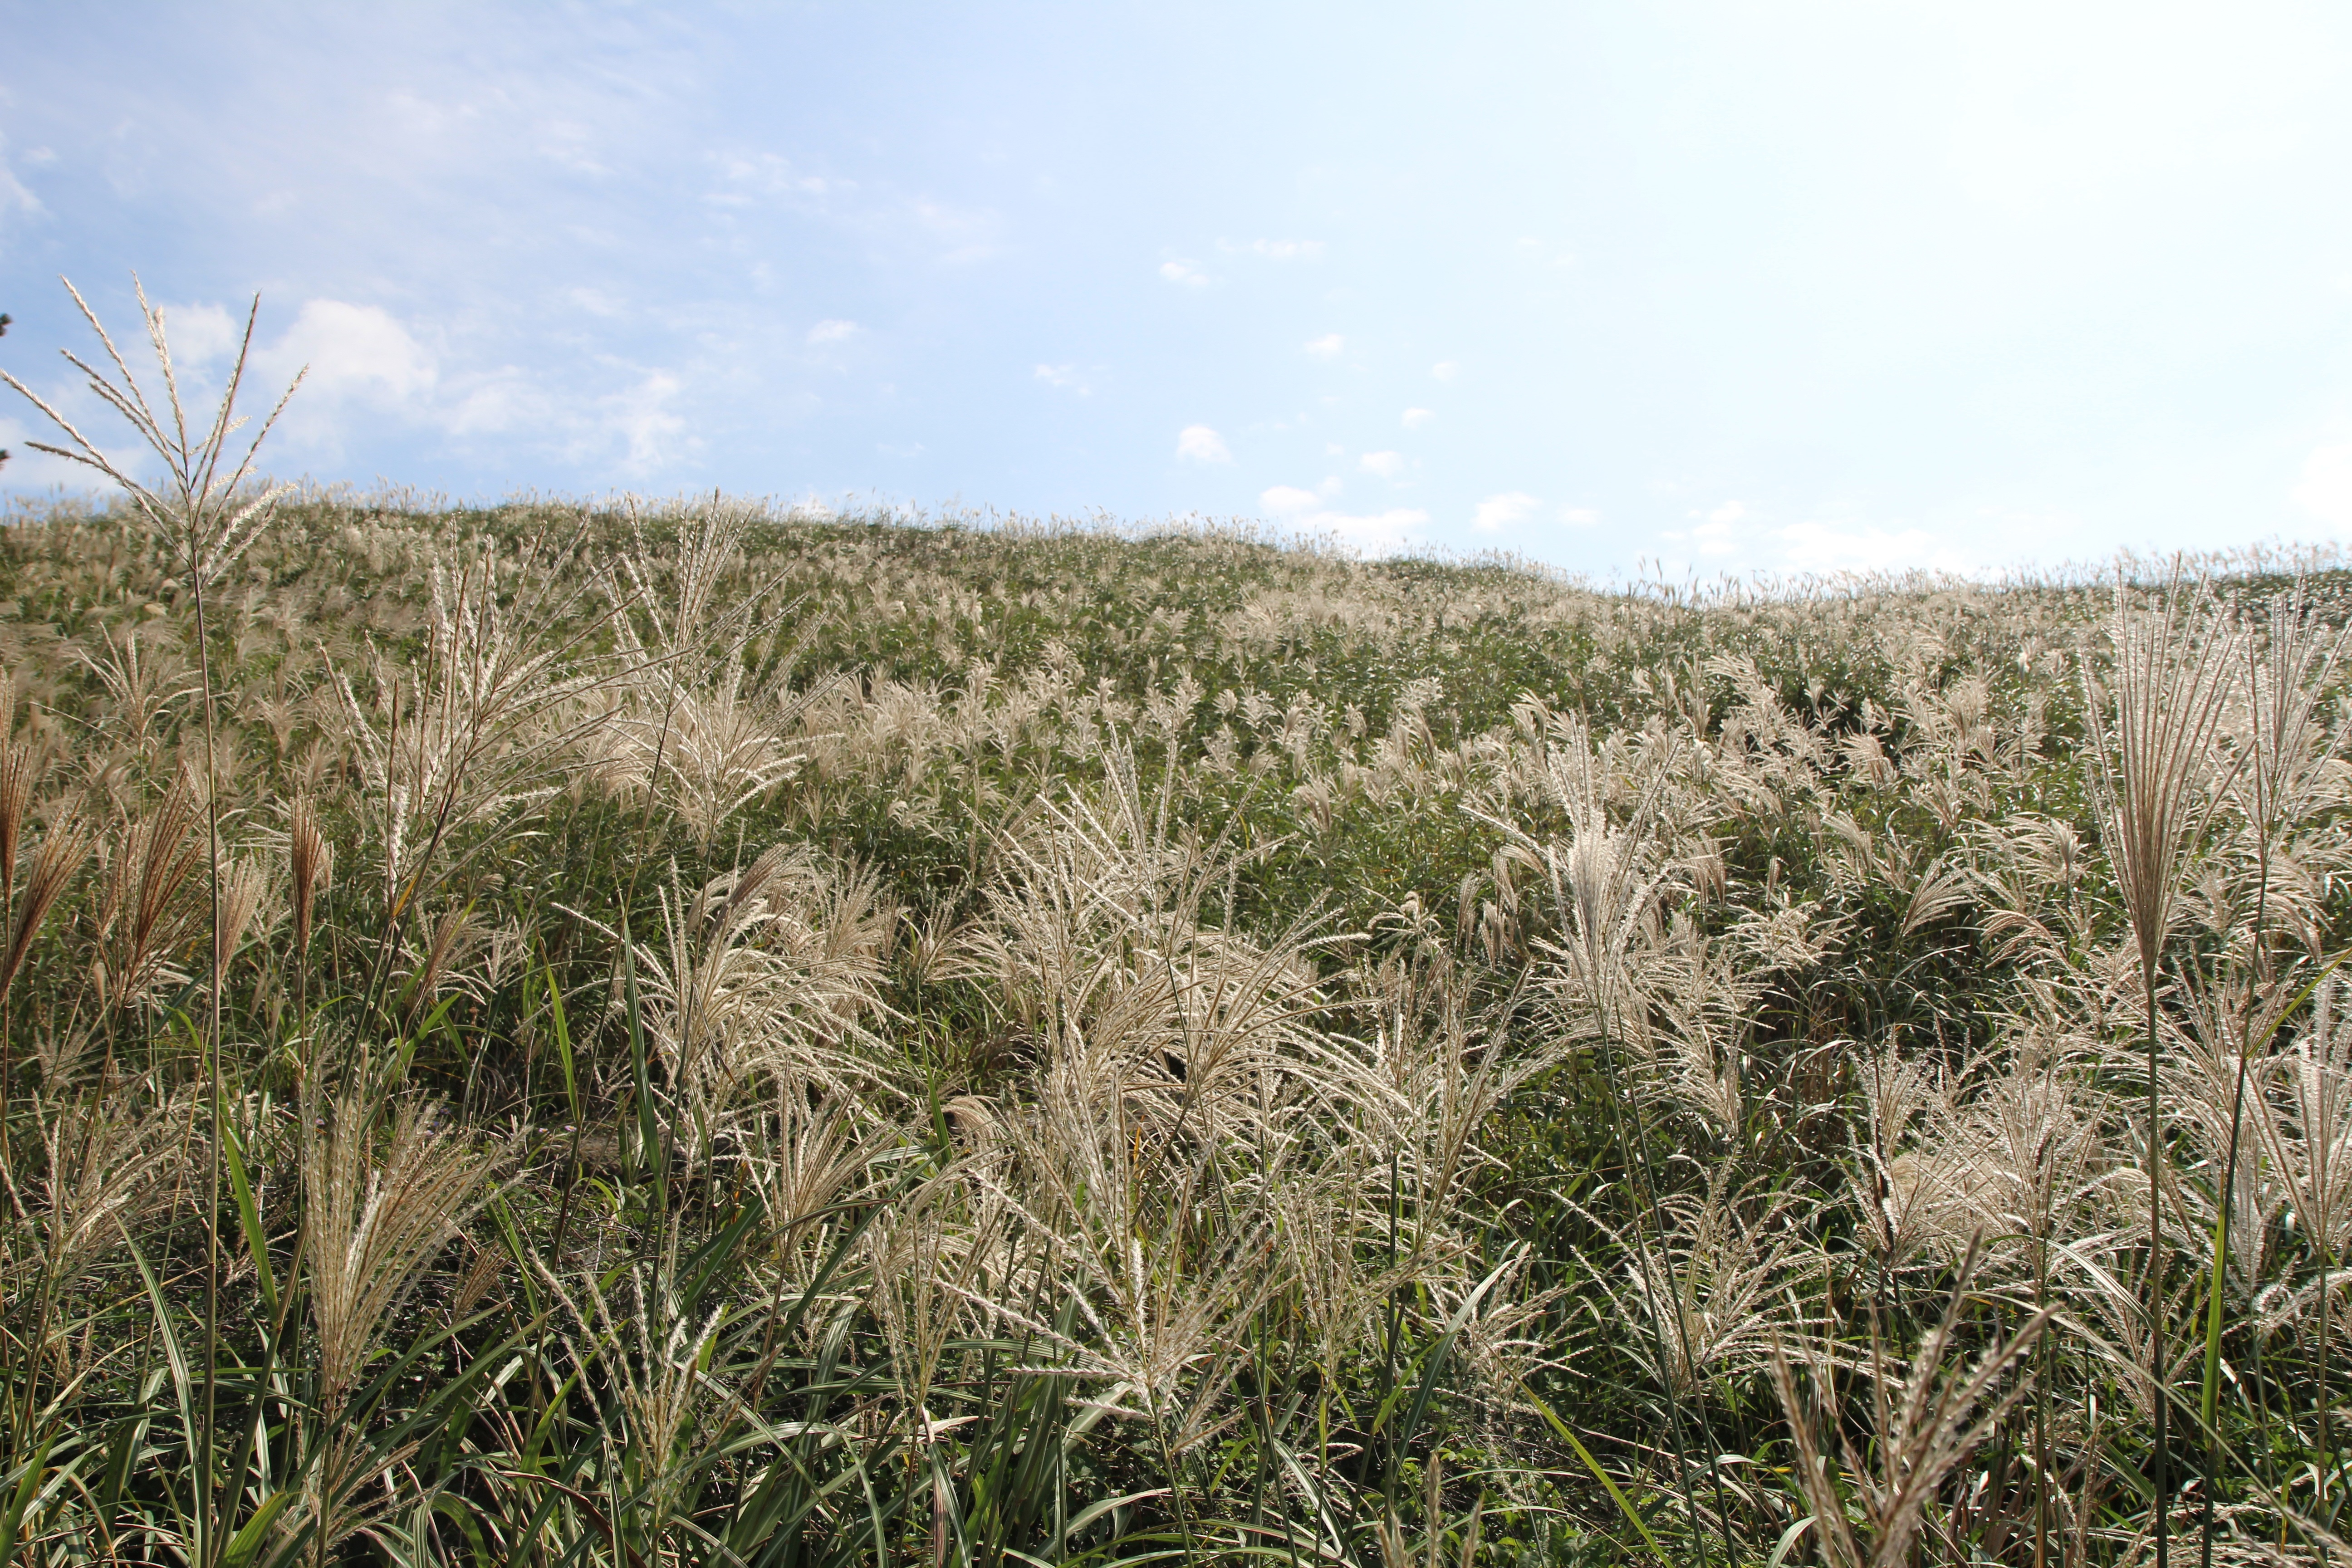
landscape, grass, plant, field, prairie, flower, reed, crop, autumn, soil, agriculture, flora, grassland, vegetation, wetland, plantation, habitat, ecosystem, steppe, flowering plant, natural environment, grass family, land plant, phragmites, shrubland